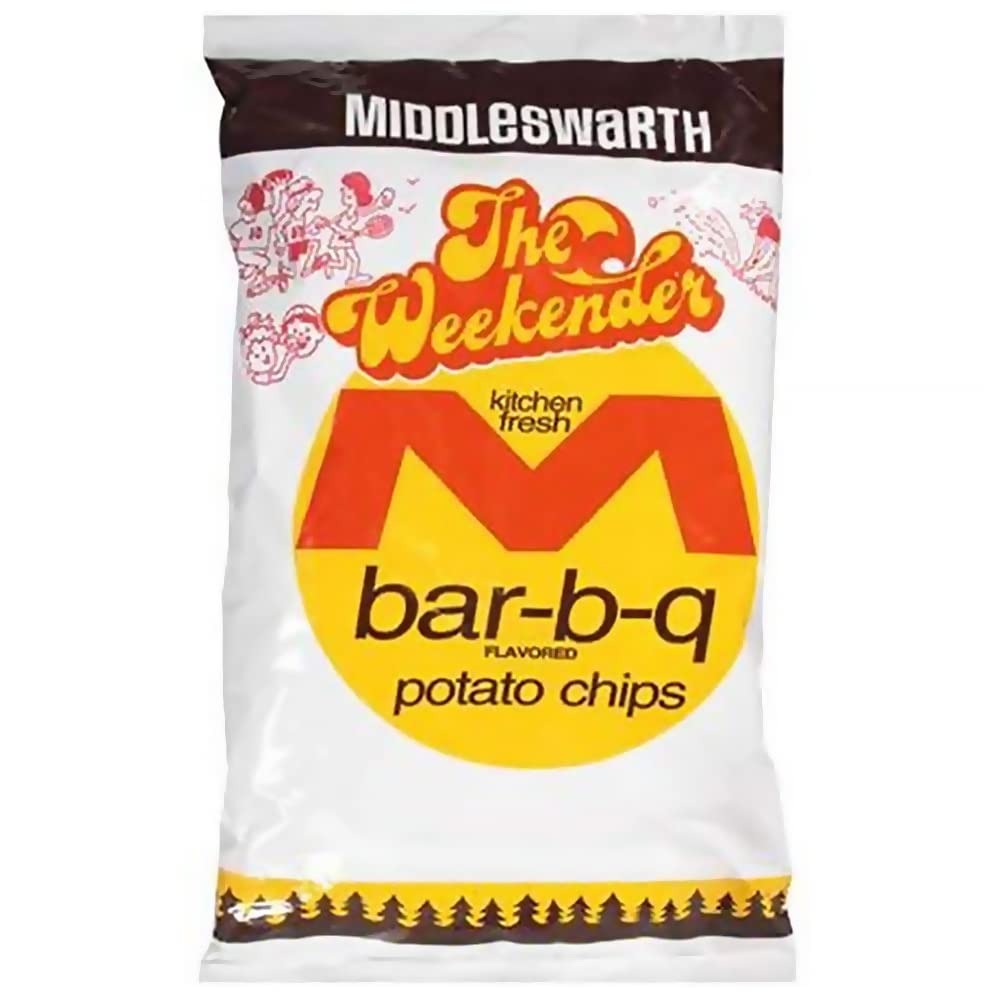
Item Name: Middleswarth, The Weekender Bar-B-Q Potato Chips, 9 Ounce
Product Description: Potato Chips And Crisps
Value: 40.0
Unit: Ounce

Price: 33.69